Sidney Hinds

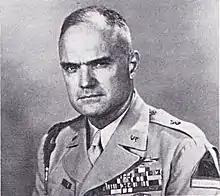

Sidney Rae Hinds (May 14, 1900 – February 17, 1991) was an American highly decorated officer of the United States Army with the rank of brigadier general. He was also sport shooter who competed in the 1924 Summer Olympics and won the gold medal in the team rifle competition.